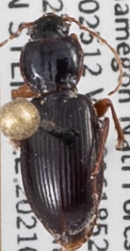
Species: Synuchus impunctatus
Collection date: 2021-07-27
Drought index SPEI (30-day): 0.312
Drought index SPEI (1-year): -0.128
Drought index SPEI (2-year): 1.13